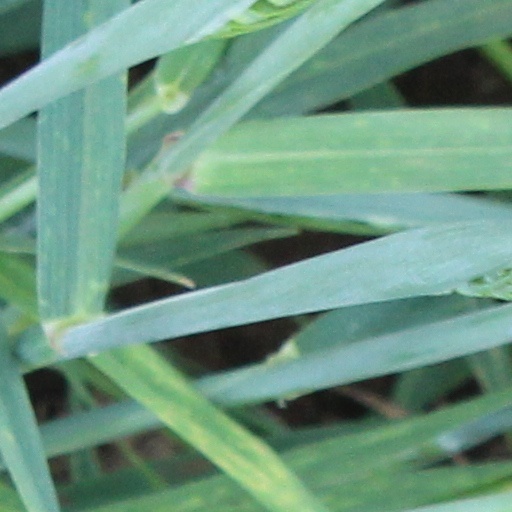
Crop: wheat